History of the Catholic Church in Mexico

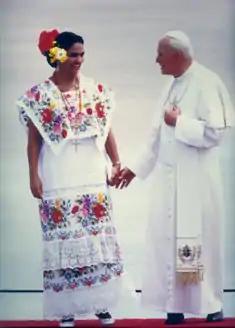
Governor Dulce María Sauri receiving the Pope in August 1993

The bishop of San Cristóbal de Las Casas, Chiapas, Samuel Ruiz also became an important advocate for liberation theology in his poor, southern Mexican diocese. He attended Vatican II, as well as a 1971 bishops' retreat attended by Peruvian cleric Gustavo Gutiérrez, who wrote the seminal text on liberation theology; Sergio Méndez Arceo, bishop of Cuernavaca; and Salvadoran bishop Óscar Romero. Ruiz's diocese had a high proportion of indigenous Mayan parishioners. As he came to know his diocese better, he paid increasing attention to the marginalization and oppression of the Maya. In keeping with the move toward the formation of grassroots ecclesial base communities, Bishop Ruiz actively promoted them. In 1989 he founded the Fray Bartolomé de Las Casas Center of Human Rights, as a step to push back against violence against indigenous and poor peasants. When the 1994 rebellion in Chiapas erupted, Ruiz was named as a mediator between the Zapatista Army of National Liberation (EZLN) and the Mexican government. His role was a significant departure from government practice of working with the Catholic hierarchy, but not giving them power.